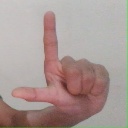
अक्षर: ल